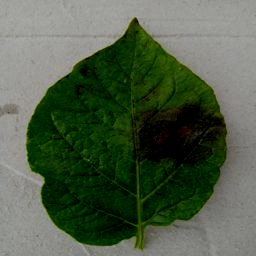
Etiqueta: Late Blight